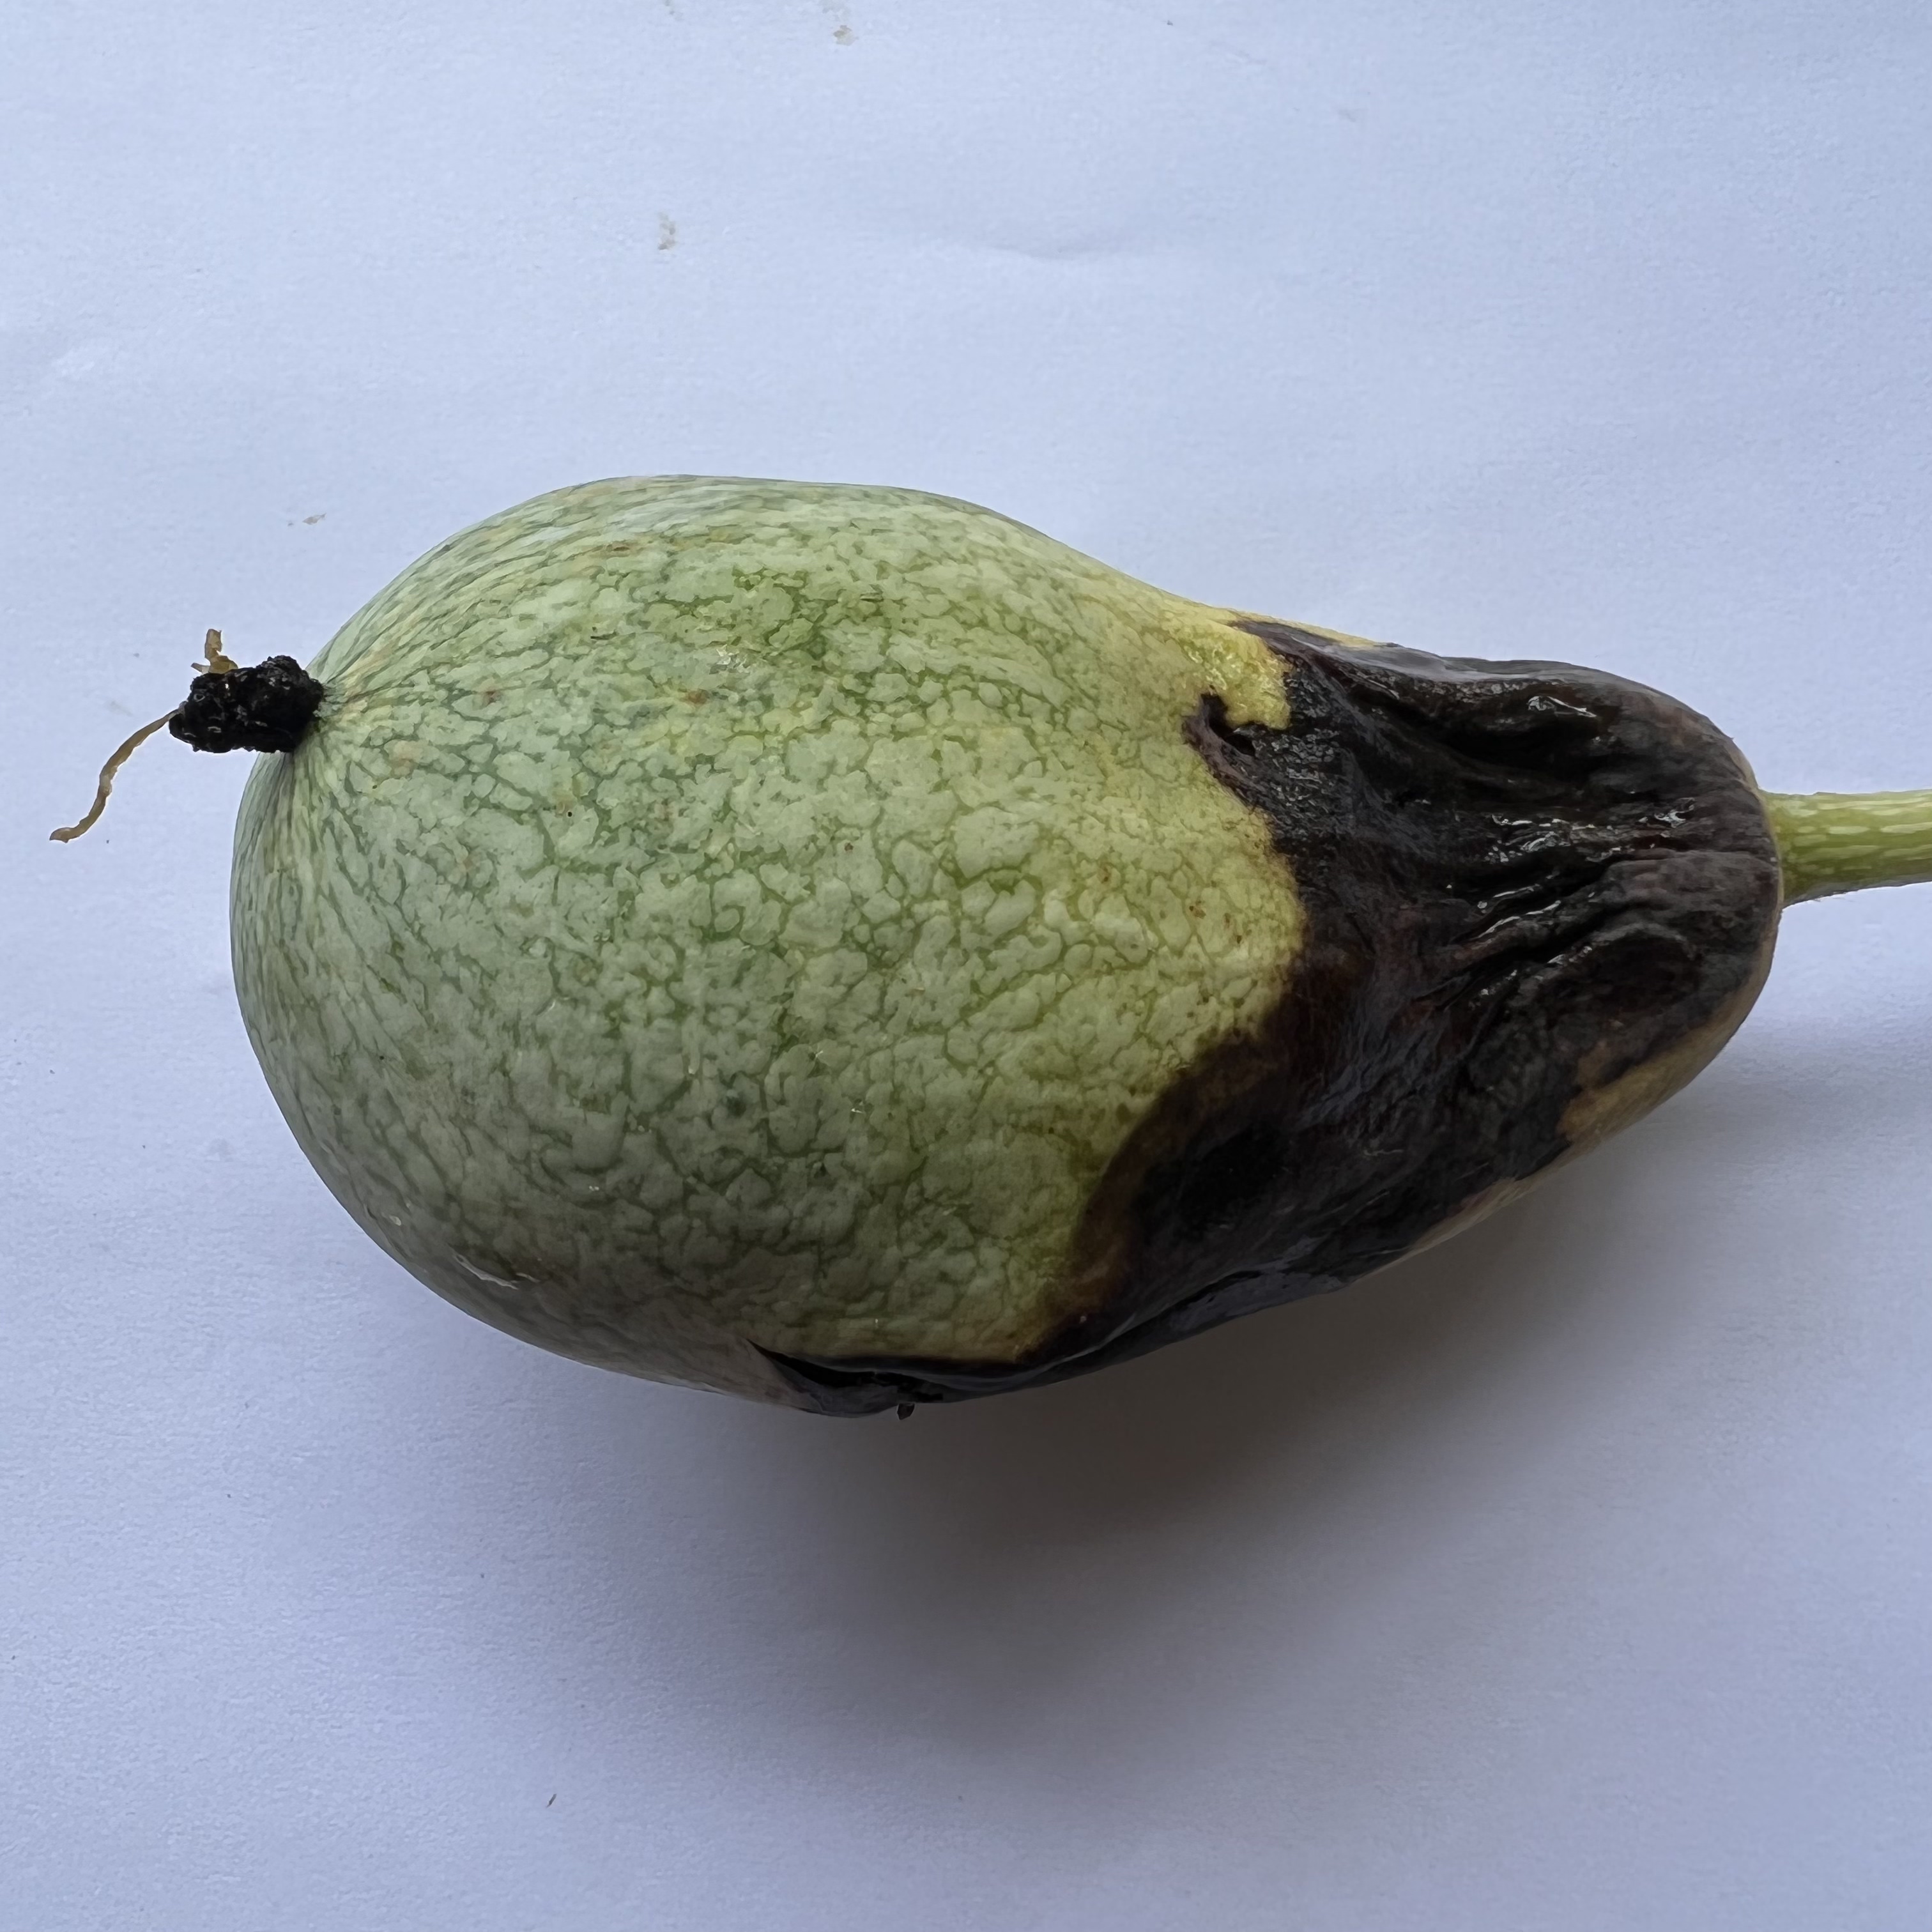
Label: Anthracnose